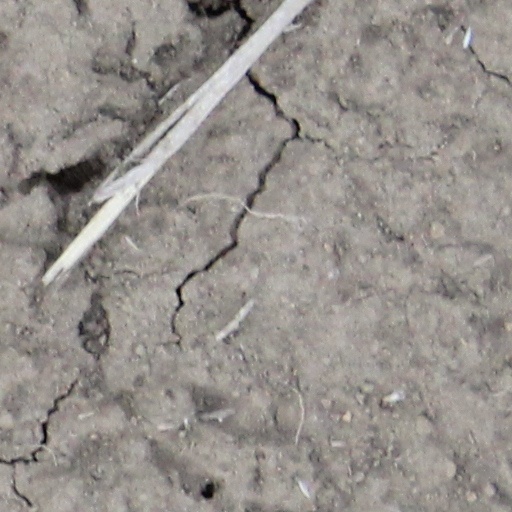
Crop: wheat